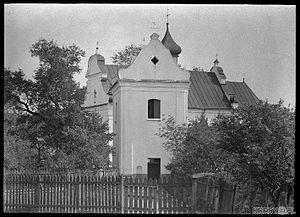
Liouboml est une ville de l'oblast de Volhynie, en Ukraine, et le centre administratif du raïon de Liouboml. Sa population s'élevait à 10 438 habitants en 2016.